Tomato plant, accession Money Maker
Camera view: tilt-top (135 deg); turntable rotation: 120 degrees
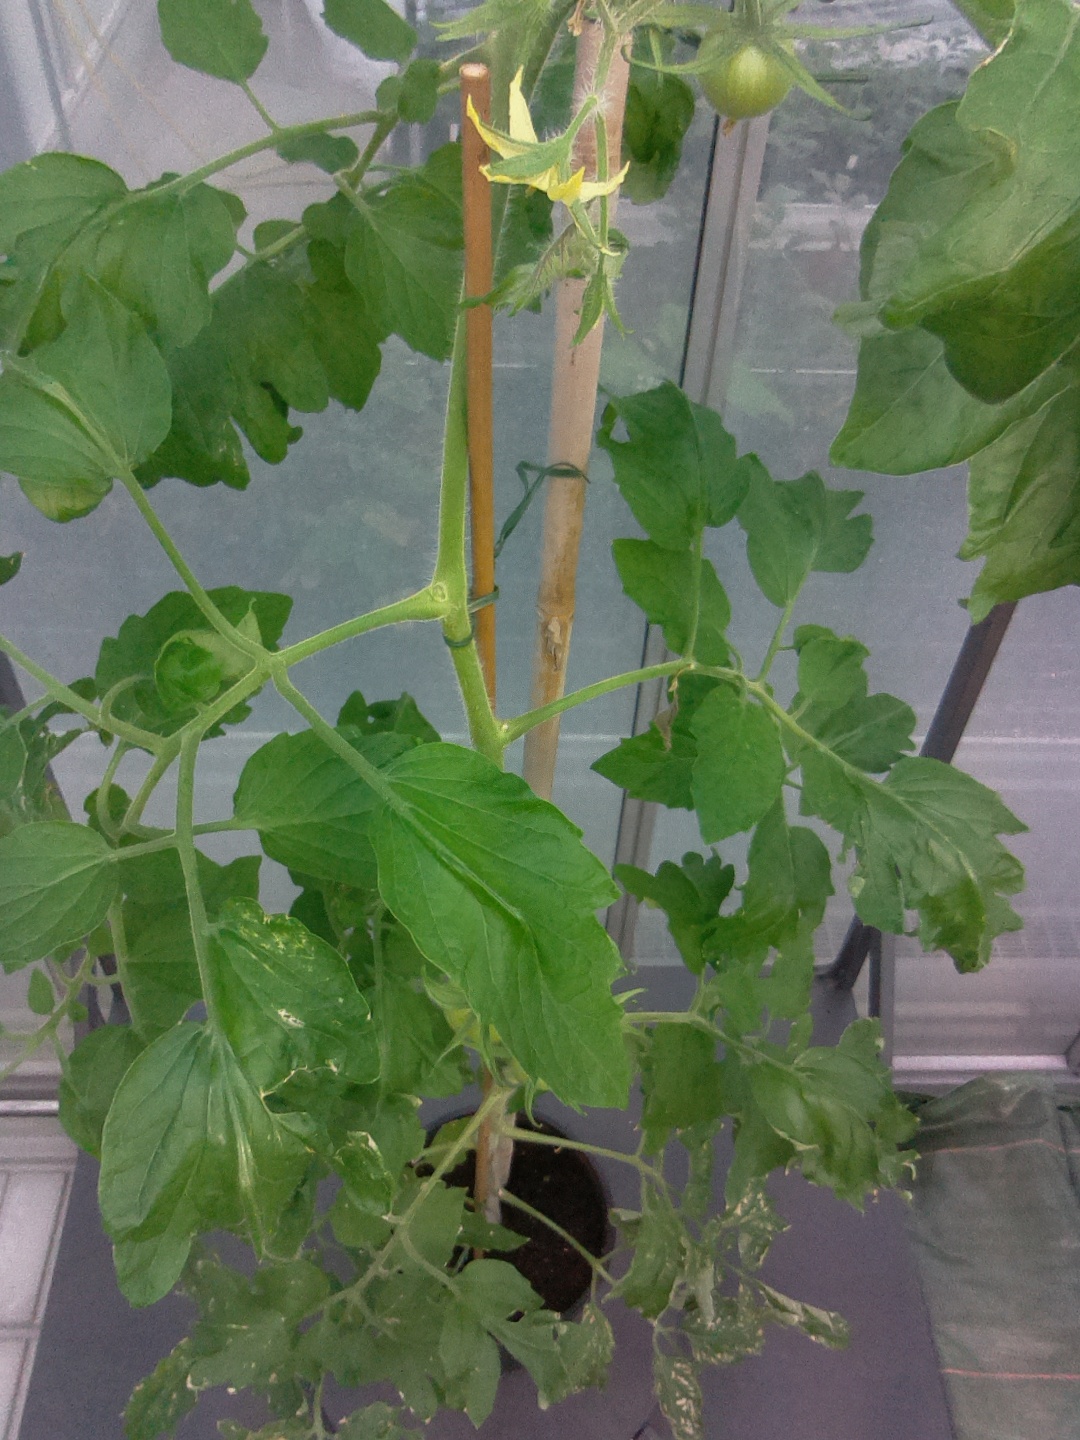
BBCH growth stage 71: 10%-20% of final fruit size